Francis Tolentino

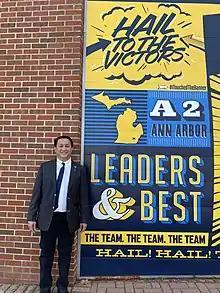
Tolentino at the University of Michigan

Tolentino had his primary education in Lourdes School of Mandaluyong. He obtained his Bachelor of Arts in Philosophy and Bachelor of Laws degree from the Ateneo de Manila University and his Bachelor of Laws (LLB) from Ateneo de Manila University Law School. He is a member of the Aquila Legis, a fraternity exclusively based at the Ateneo de Manila School of Law.